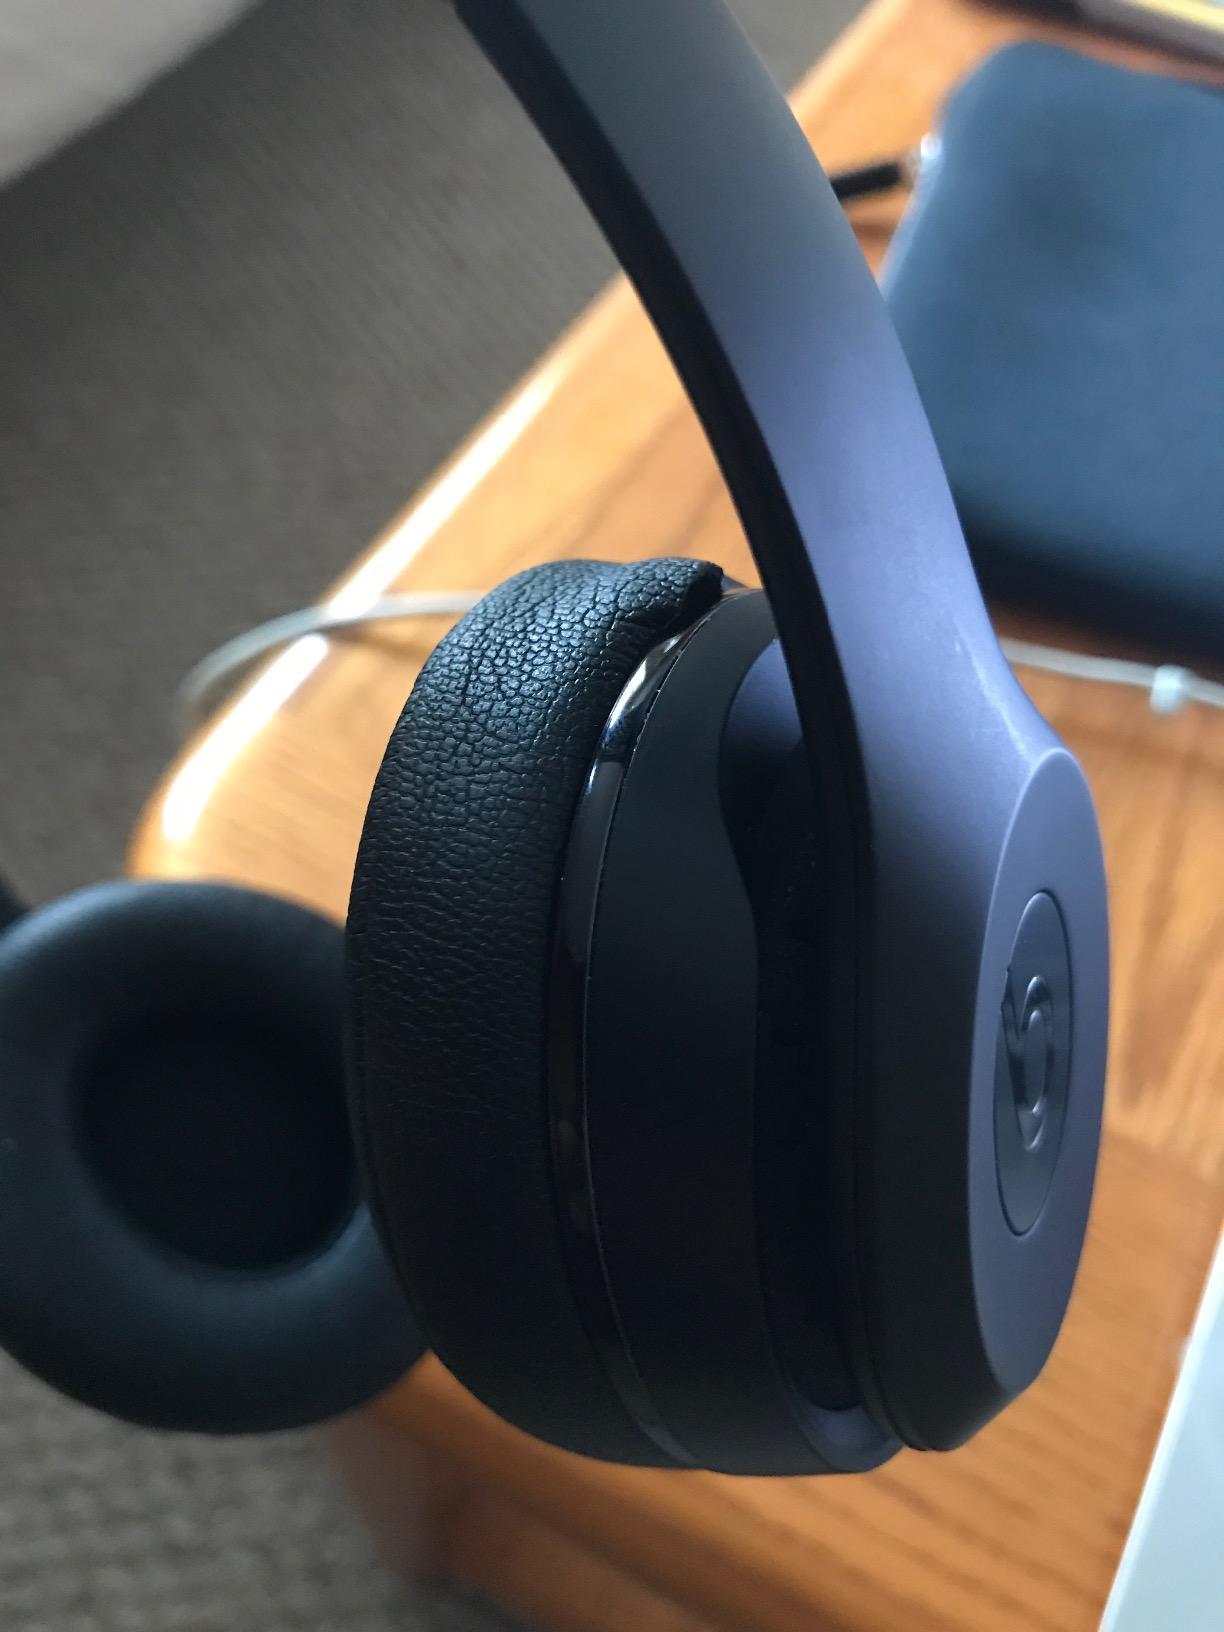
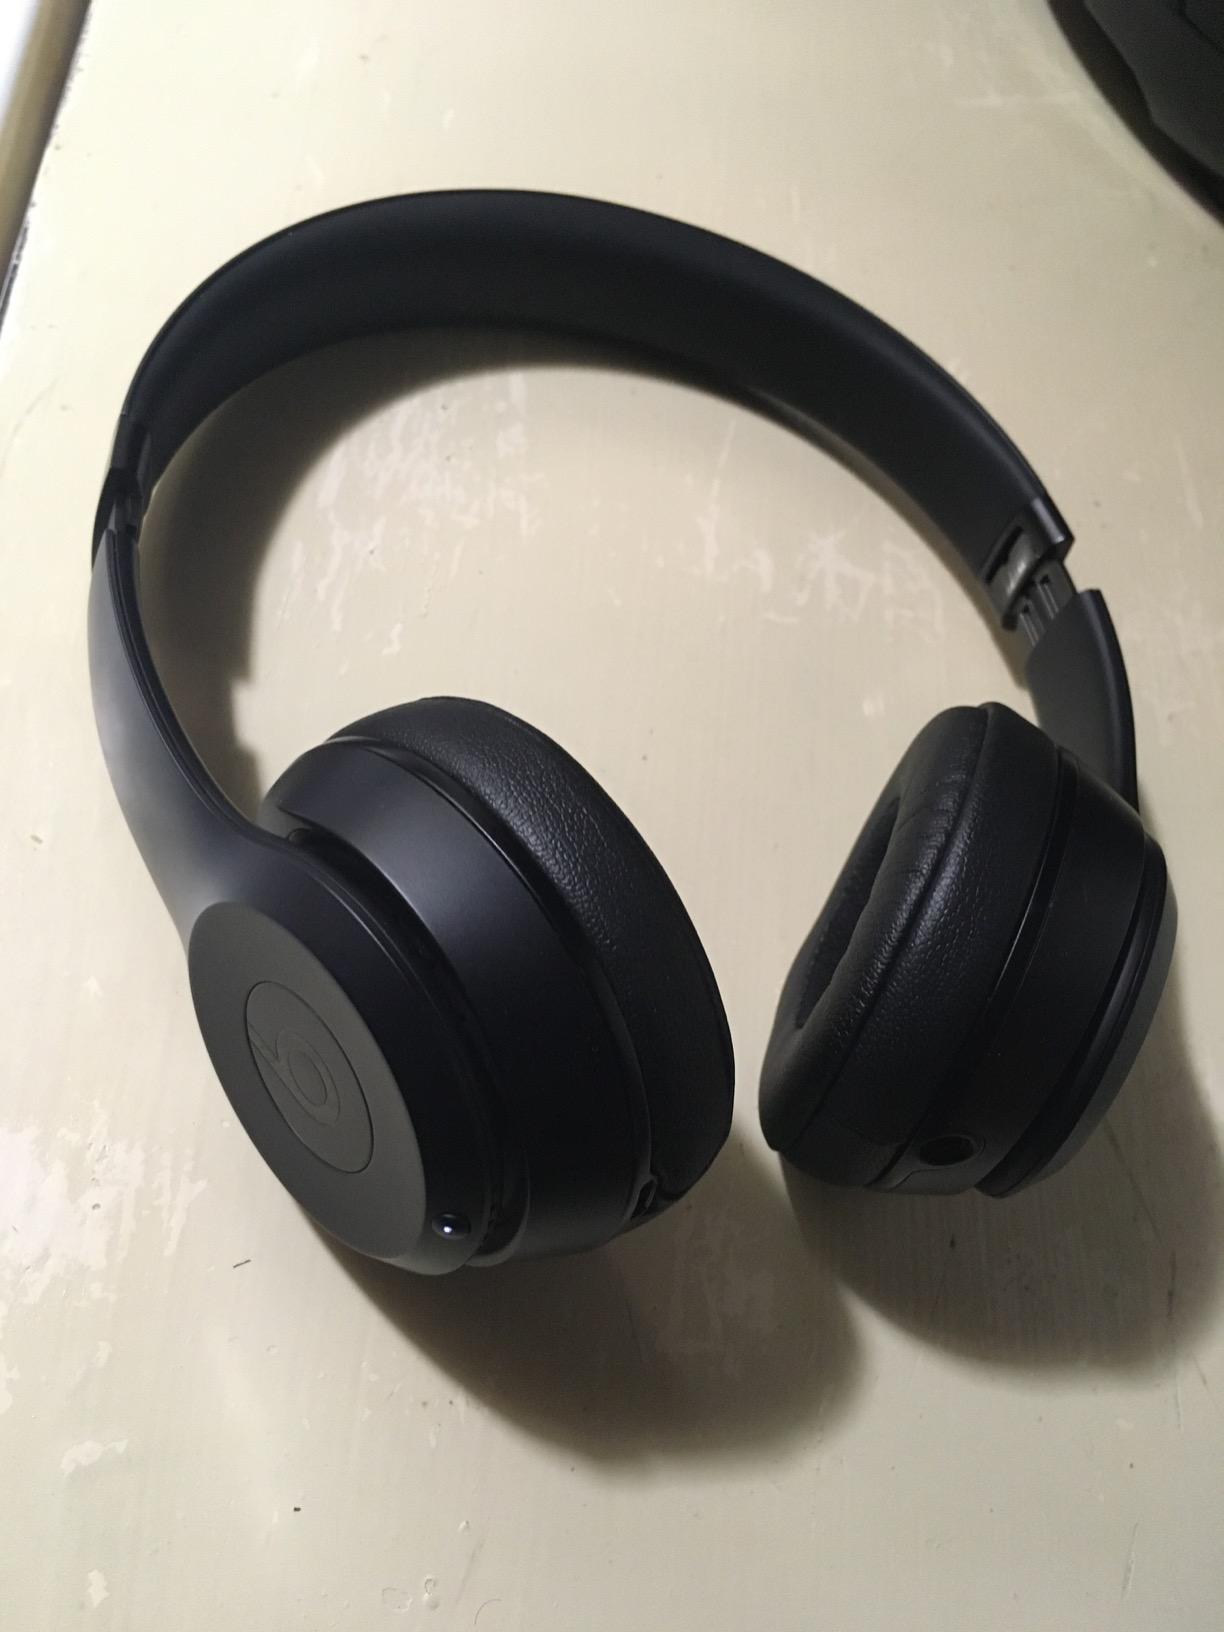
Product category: headphones
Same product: yes